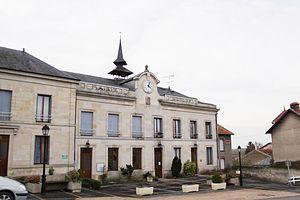
Village Ardennais
Vandy est une commune française, située dans le département des Ardennes en région Grand Est.